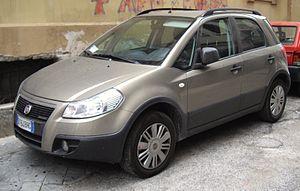
Le Fiat Sedici est un SUV produit par Fiat de 2006 à 2014. Il a été restylé en 2009, puis en 2012.